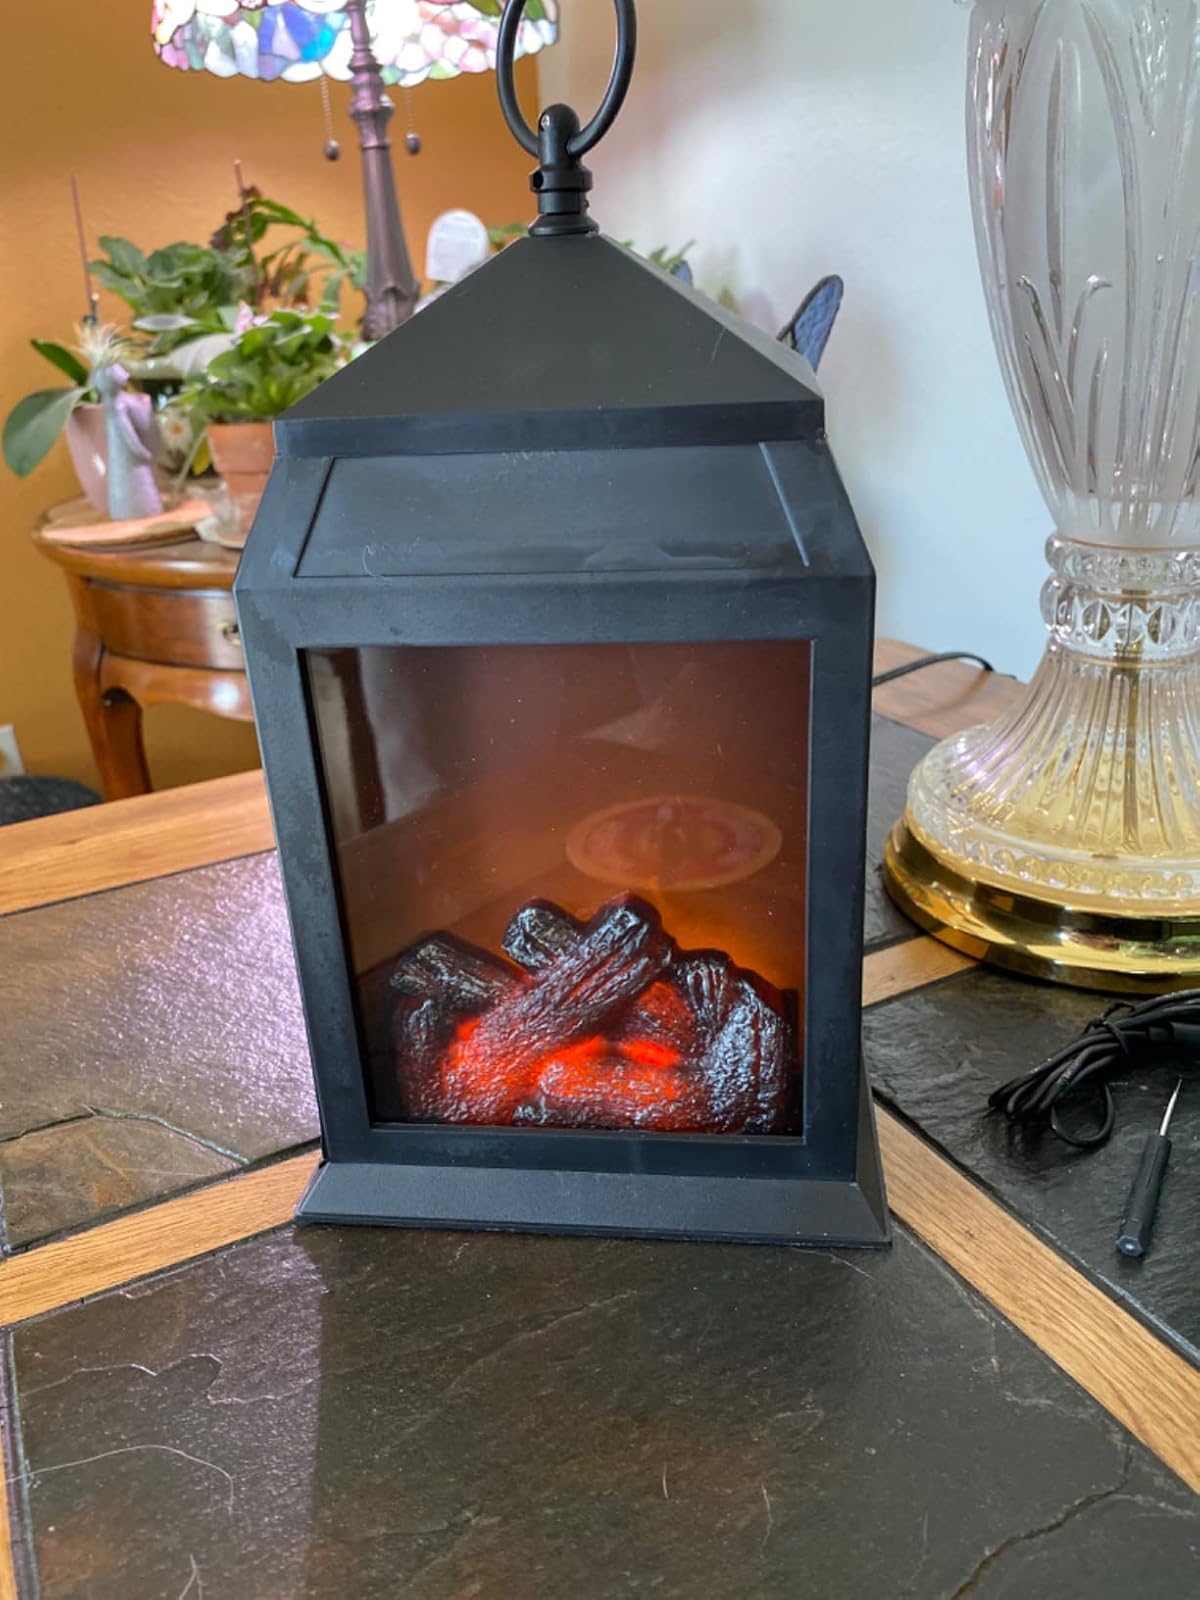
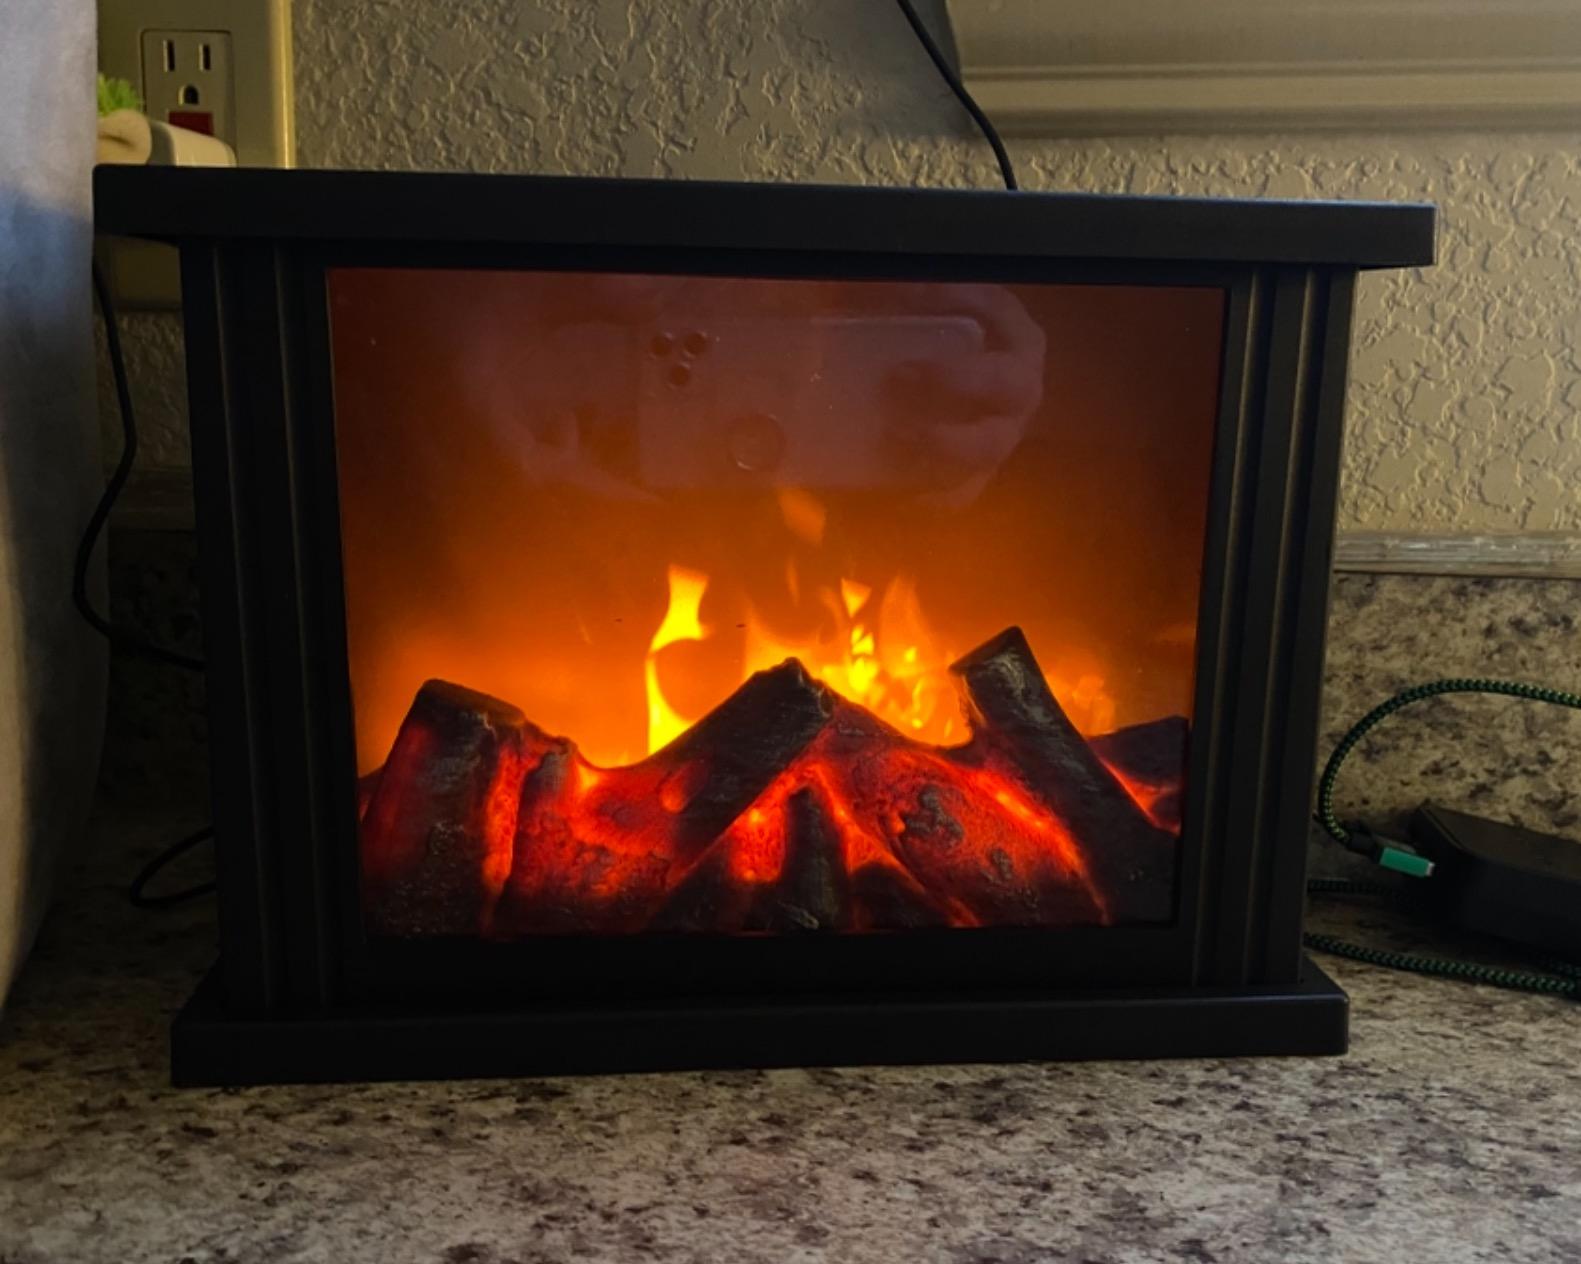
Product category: lantern
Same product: no